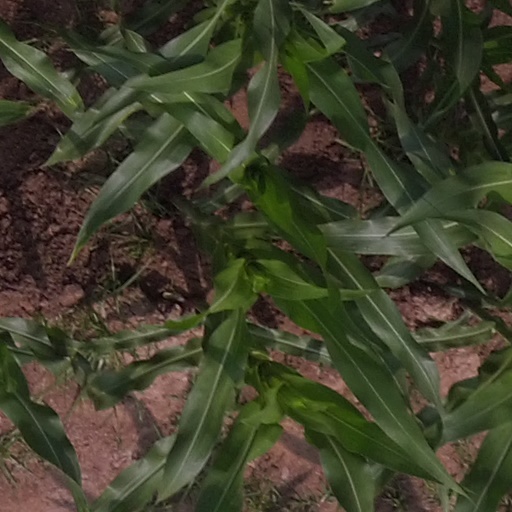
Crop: maize; corn